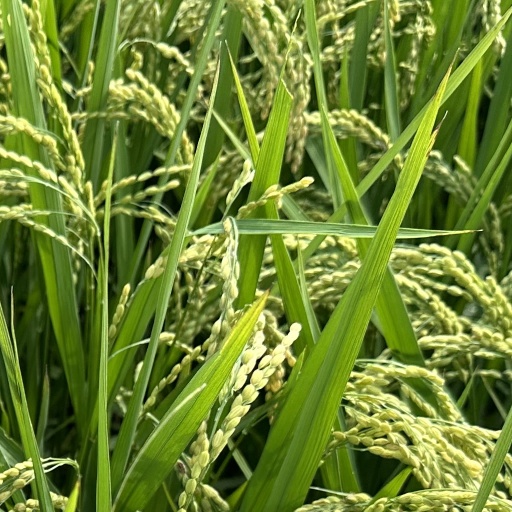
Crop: rice